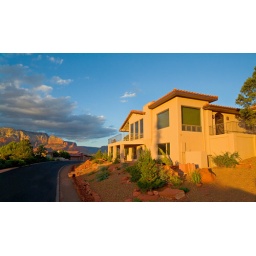
What's better than sunset in Sedona! An eastern view at sunset in Sedona lights up the red rocks better than Hollywood could!